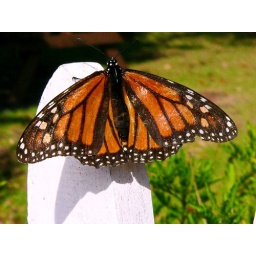
Close up of a monarch butterfly on a white picket in Leigh (Rodney, NZ)